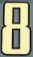
Number: 8